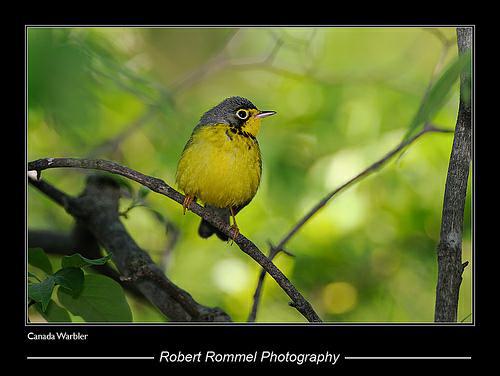
A photo of a canada warbler